City Tavern Club

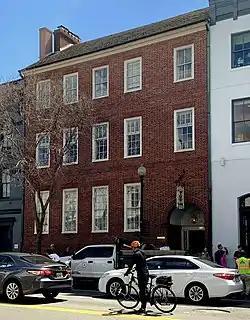
City Tavern Club in 2022

The City Tavern Club was a private club in the Georgetown area of Washington, D.C., United States. It was housed in the City Tavern, one of the oldest buildings and the last remaining Federal-period tavern in the city. It closed on August 31, 2024.